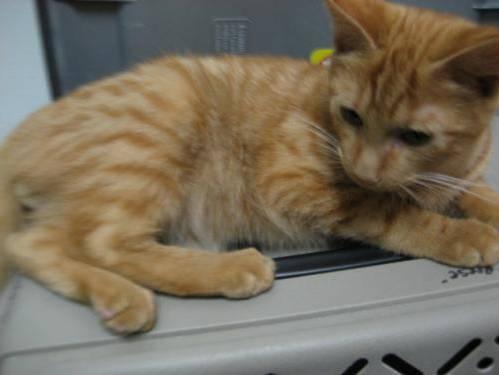
cat